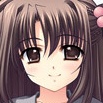
Portrait style: Anime Portrait